Question: Please indicate a possible affordance area of baseball bat that can be used for holding
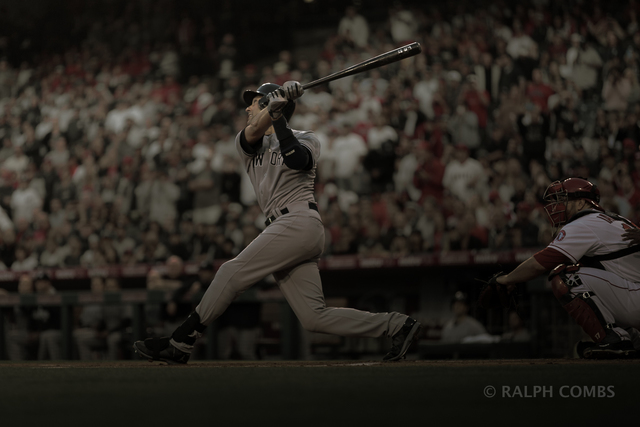
Answer: [265.5, 74.5, 305.5, 120.5]